History of West Palm Beach, Florida

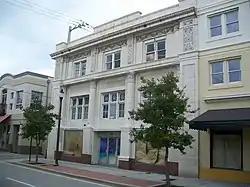
The American National Bank Building in 2010

Although construction slowed dramatically during World War I, West Palm Beach and the state of Florida, unlike most of the nation, was not hit as hard by the Post–World War I recession, as the completion of major roadways such as Dixie Highway and the milder climate attracted middle-class tourists. Investors and realtors heavily promoted living and vacationing in Florida. The city grew rapidly in the 1920s as part of the Florida land boom. The population of West Palm Beach quadrupled from 1920 to 1927, coupled with significant growth in businesses and public services. Property values also rose significantly, from $13.6 million in 1920 to $61 million in 1925.